Fuselloviridae

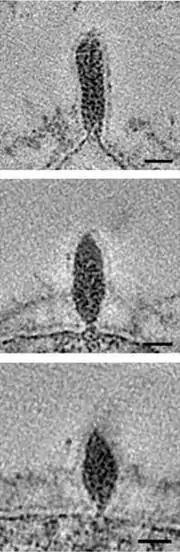
Three slices through tomo­grams showing an SSV1 virion attacheing to "S. shibatae" host cell surface. Scale bars, 20 nm.

Viruses in "Fuselloviridae" are enveloped, with lemon-shaped geometries. The diameter is around 60 nm, with a length of 100 nm. Genomes consist of double-stranded circular DNA, around 17.3 kb in length. Biochemical characterization of SSV1, a prototypical fusellovirus, showed that virions are composed of four virus-encoded structural proteins, VP1 to VP4, as well as one DNA-binding chromatin protein of cellular origin. The virion proteins VP1, VP3, and VP4 undergo posttranslational modification by glycosylation, seemingly at multiple sites. VP1 is also proteolytically processed. SSV1 virions contain glycerol dibiphytanyl glycerol tetraether (GDGT) lipids, which appear to be acquired by the virus in a selective manner from the host cytoplasmic membrane.